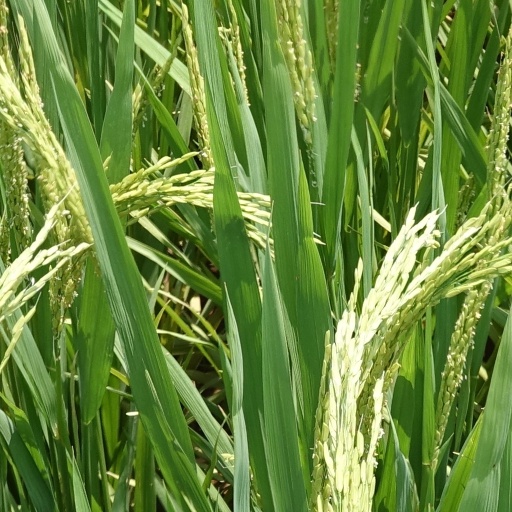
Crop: rice